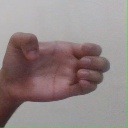
अक्षर: ख